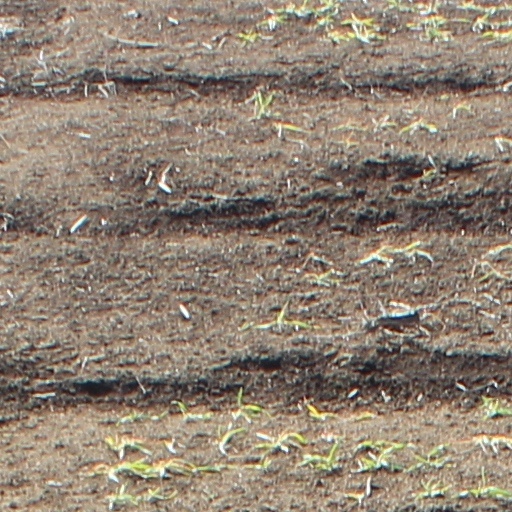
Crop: wheat